Ballykeel

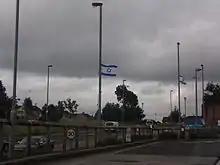
Israel flags outside Ballykeel 1

Ballykeel has its own Marching band "Ballykeel Loyal Sons of Ulster" with blue and red attire for their uniform. Most people who live in Ballykeel are from a Protestant background. Every year on the night before the 12th of July, large bonfires are lit in Ballykeel 1 and Ballykeel 2 by loyalists. At this time of year, red, white and blue bunting, Union Flags, Ulster Banners and flags of the UDA/UFF and the UVF are flown from homes or on lampposts, as well as many other flags .